Netley Abbey

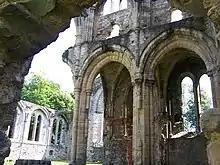
The south transept showing the surviving arcade and chapels. After the Dissolution this area became William Paulet's private apartments.

Following the dissolution of Netley, on 3 August 1536, King Henry granted the abbey buildings and some of its estates to Sir William Paulet, his Lord Treasurer and subsequently Marquess of Winchester. As soon as he took over, Sir William started the process of turning the abbey into a palace suitable for one of the most important politicians in England. He converted the nave of the church into his great hall, kitchens and service buildings, the transepts and crossing became a series of luxurious apartments for his personal use, the presbytery was retained as the chapel of the mansion. The monks' dormitory became the long gallery of the mansion and the latrine block became several grand chambers. He demolished the south range and refectory and built a new one with a central turreted gatehouse to provide the appropriate seigneurial emphasis needed for a classic Tudor courtyard house. He likewise demolished the cloister walks to make a central courtyard for his house and placed a large fountain in the centre. The precinct buildings were demolished to create formal gardens and terraces.